Kimmie Meissner

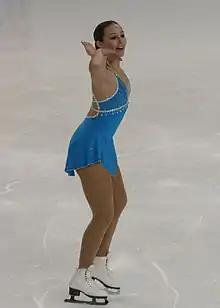
Meissner at 2008 Skate America

At Skate America, Meissner won her first Grand Prix gold medal, even though she came in second place in the free skate, by less than 1.5 points than Miki Ando, who came in second place overall. Sports writer Candus Thomson of the "Baltimore Sun" reported that the judges interpreted the rules strictly and "cracked down on imperfections that they had previously let slide", something the ISU had previously warned skaters about. Meissner won the short program anyway, by almost three points over Ando, with 59.24 points. There were 0.03 points separating the top three skaters in their technical scores, so it was Meissner's component scores that made the difference. She successfully completed a triple Lutz-triple toe loop combination, although the toe loop was downgraded, and earned level fours on her opening spiral sequence and flying sit spin. She was disappointed, however, with the low levels of her step sequences, and later told reporters that she would increase their difficulty. In her free skate, Meissner, like all the other competitors, was unable to skate a clean program, making errors on four of her jumps. The Associated Press stated that winning Skate America came down to the skater who made the least mistakes, which was Meissner. She stepped out of a triple Salchow, popped her second triple Lutz into a single, skated slowly through her spins, and received downgrades on her opening triple flip-triple toe loop combination and her triple loop jump. She was able, however, to successfully complete two triple jumps and a double Axel-double toe loop-double loop combination. She earned 103.99 points in her free skate, and 163.23 points overall.